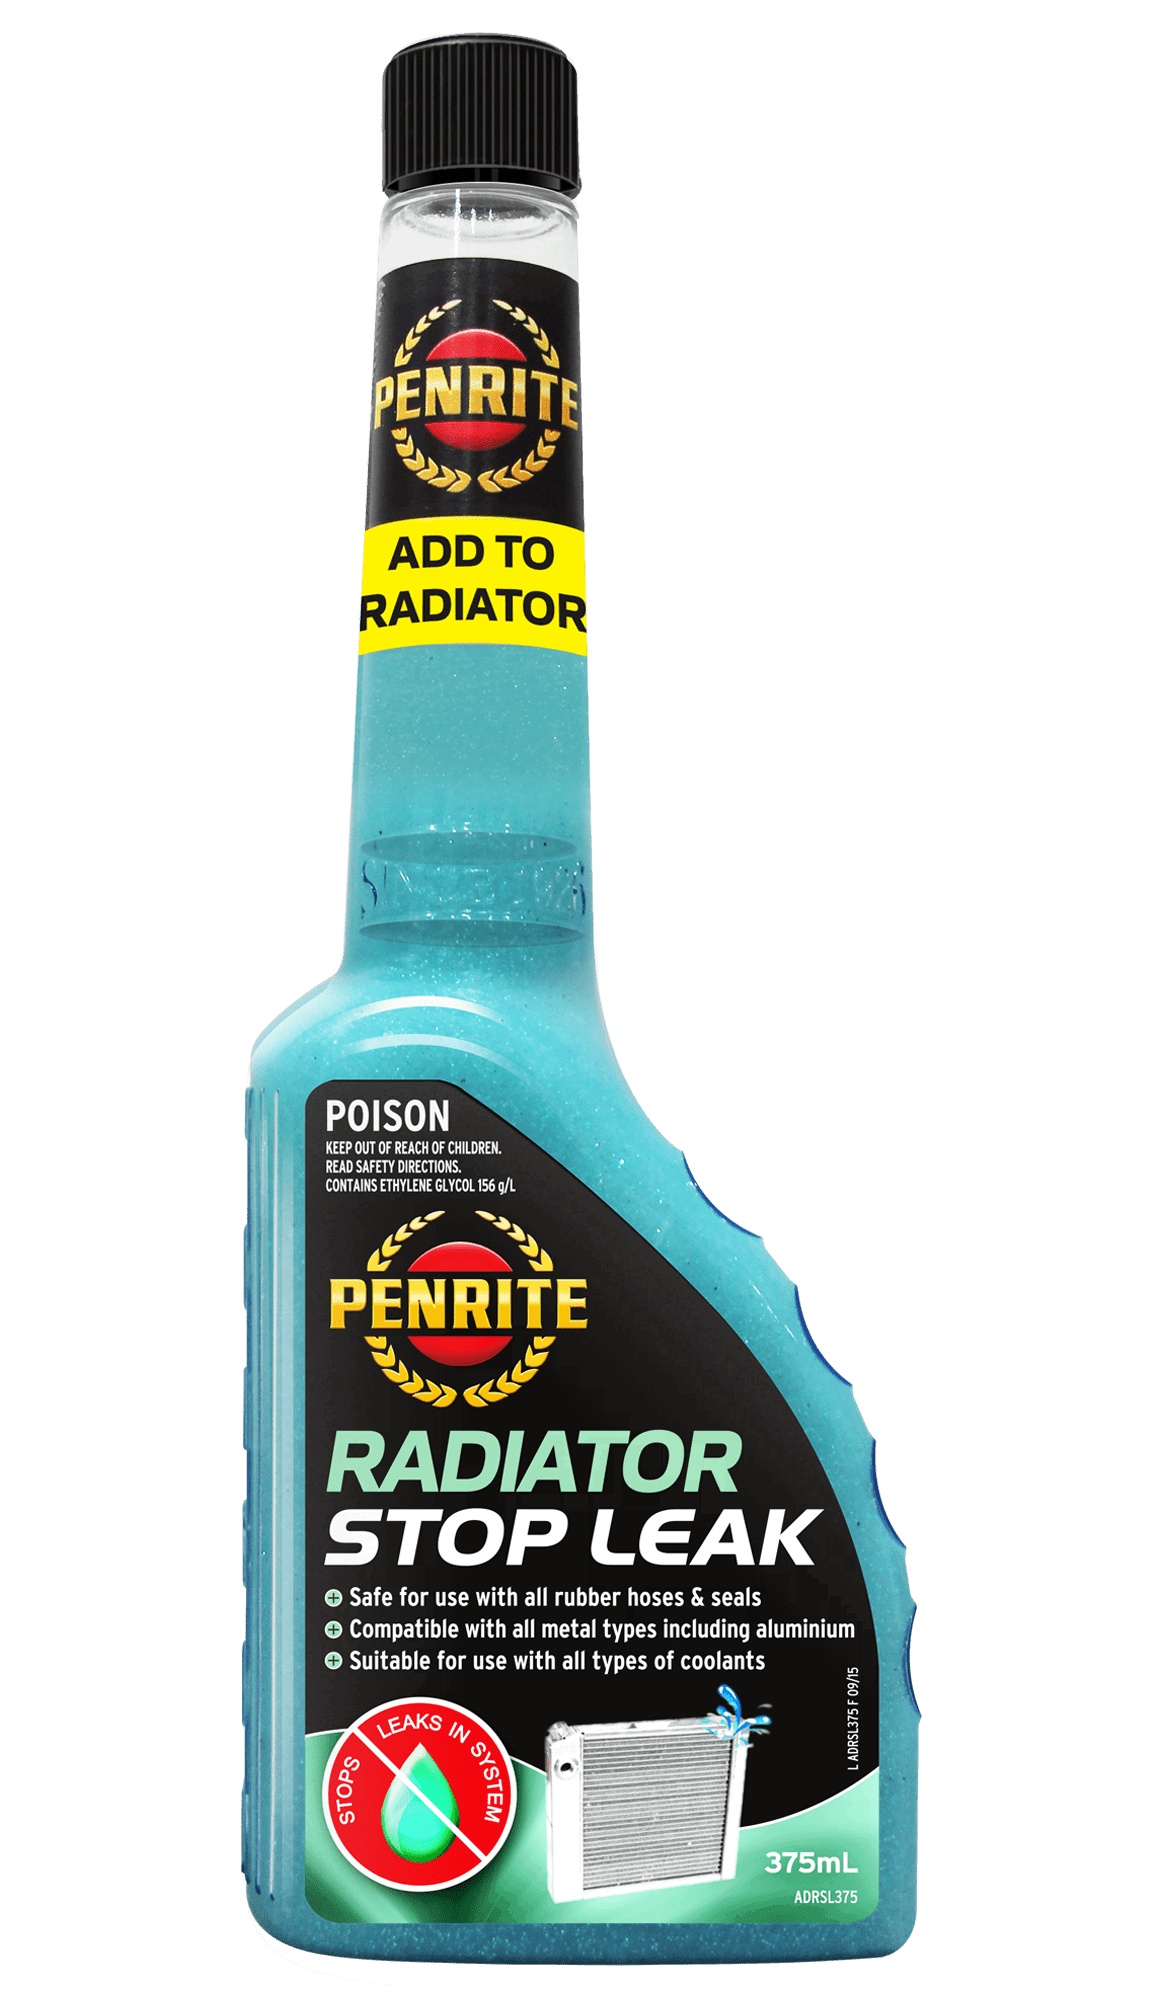
Penrite Radiator Stop Leak 375mL - ADRSL375
Radiator Stop Leak is a high quality water based sealant designed for temporarily fixing leaking cooling systems. Its fast acting formulation effectively seals radiators, heater cores, weeping head gaskets, hose joints and welsh plugs in automotive engines preventing major damage from loss of coolant and engine overheating. APPLICATION Radiator Stop Leak is suitable for all types of motorcycles, passenger cars, 4WDs, light and heavy duty commercial vehicles, construction, mining ,agricultural and stationary engines. Radiator Stop Leak is suitable for use with all types of materials including aluminium, cast iron, copper, brass, plastics & rubber hoses. One x 375 ml bottle will treat between 6 & 12 litres. Radiator Stop Leak will not block cooling system passages and is compatible with anti-freeze anti-boil solutions. If cooling system has lost fluid prior to Radiator Stop Leak being used , we recommend refilling with a quality Penrite Anti-Freeze Anti-Boil coolant such as Purple OEM Coolant Anti-Freeze Anti-Boil (OEM Approved) Red OEM Coolant Anti-Freeze Anti-Boil (OEM Approved) Green OEM Coolant Anti-Freeze Anti-Boil (OEM Approved) Blue OEM Coolant Anti-Freeze Anti-Boil (OEM Approved) 350,000KM Green Anti-Freeze Anti-Boil HD EC-01 Anti-Freeze Anti-Boil 10 Tenths Power Sports Coolant Anti-Freeze Anti-Boil PGXL Coolant Anti-Freeze Anti-Boil Universal Top Up Premix Anti-Freeze Anti-Boil Instructions for Use: Remove radiator cap Shake bottle well prior to using. Start engine and run, with heater on, for 2 minutes Add contents directly to the radiator. Refill radiator and refit radiator cap Leave engine and heater on for 5 minutes. Please dispose of bottle thoughtfully. Note: Penrite Radiator Stop Leak is designed as a temporary repair and does not replace the need for mechanical repairs. If leaks are still evident after use, replacement or repair of faulty parts may be required.
Brand: Penrite
Category: Vehicles & Parts > Vehicle Parts & Accessories > Vehicle Maintenance, Care & Decor > Vehicle Fluids > Vehicle Cooling System Additives